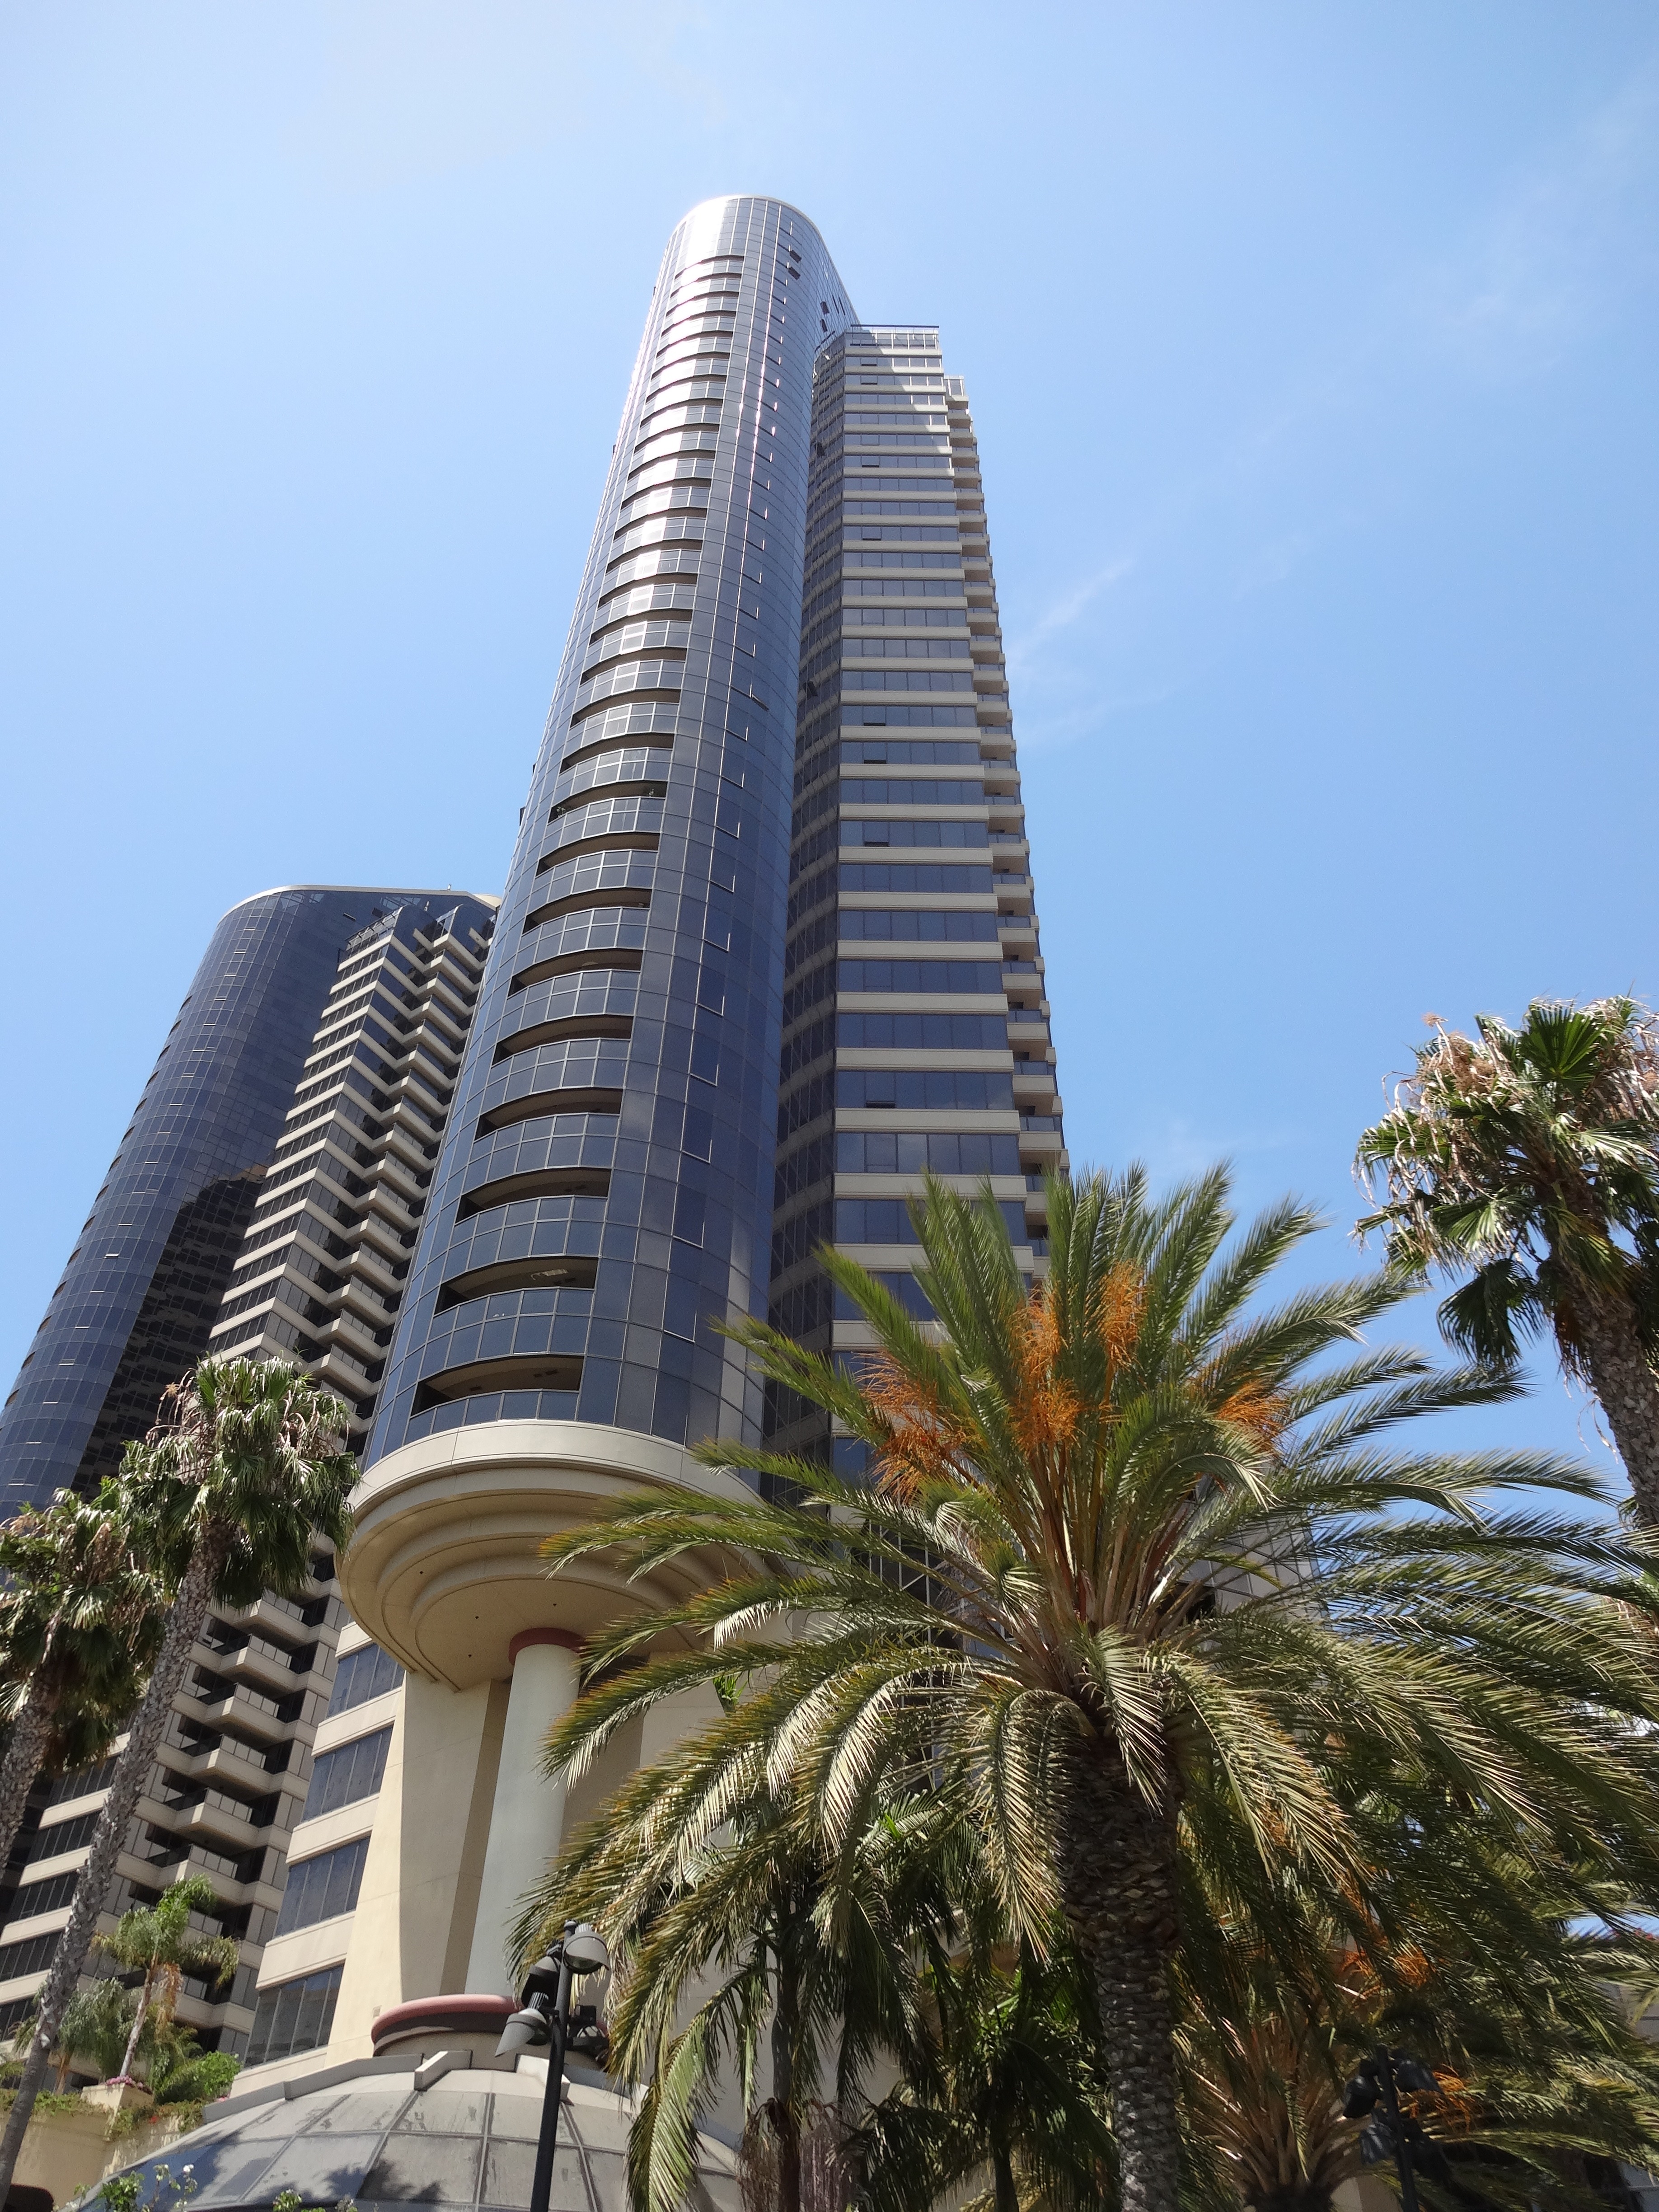
tree, architecture, street, texture, building, city, skyscraper, downtown, metro, tower, palm, landmark, california, modern, tower block, buildings, condominium, san diego, arecales